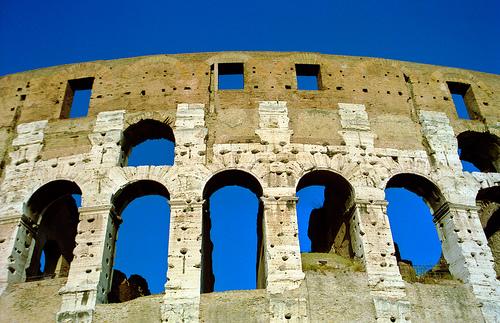
Weather: sun or clear